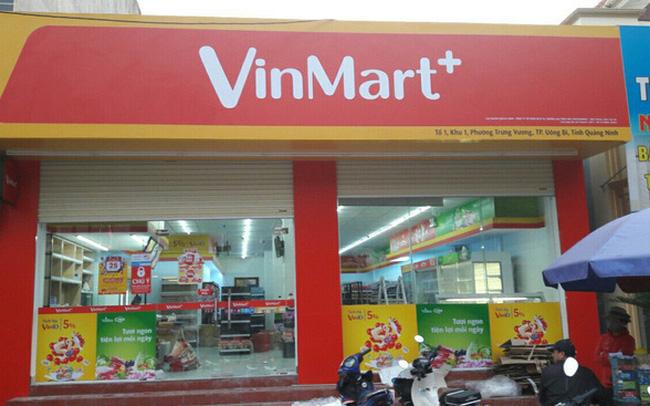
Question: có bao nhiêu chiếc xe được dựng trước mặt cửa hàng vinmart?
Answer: có hai chiếc xe được dựng trước mặt cửa hàng vinmart